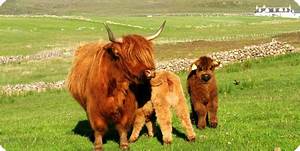
Label: cow